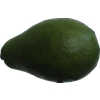
Label: green_avocado